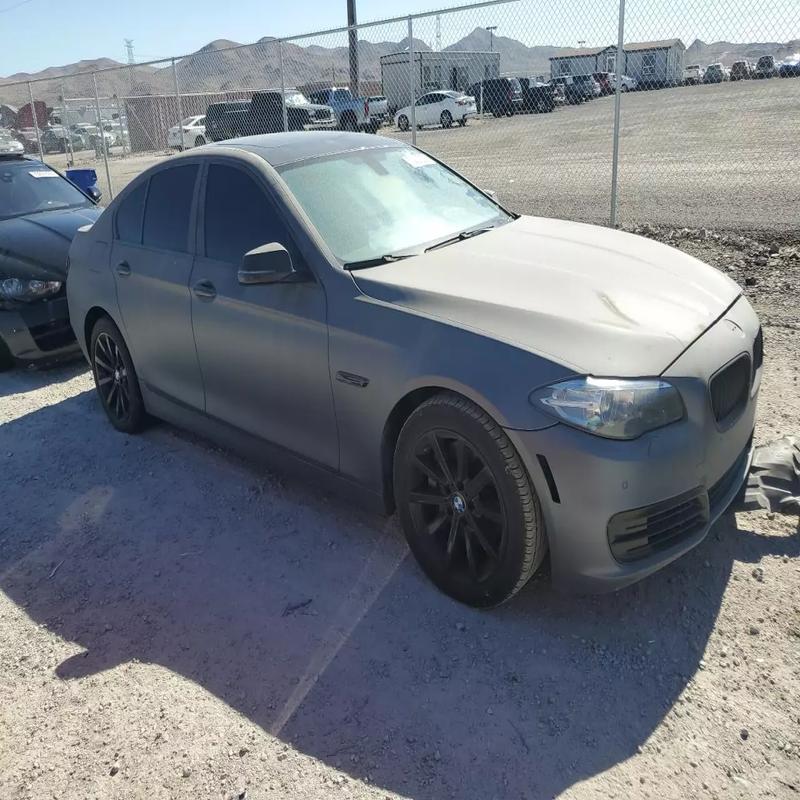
Aucun dommage détecté.
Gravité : aucun